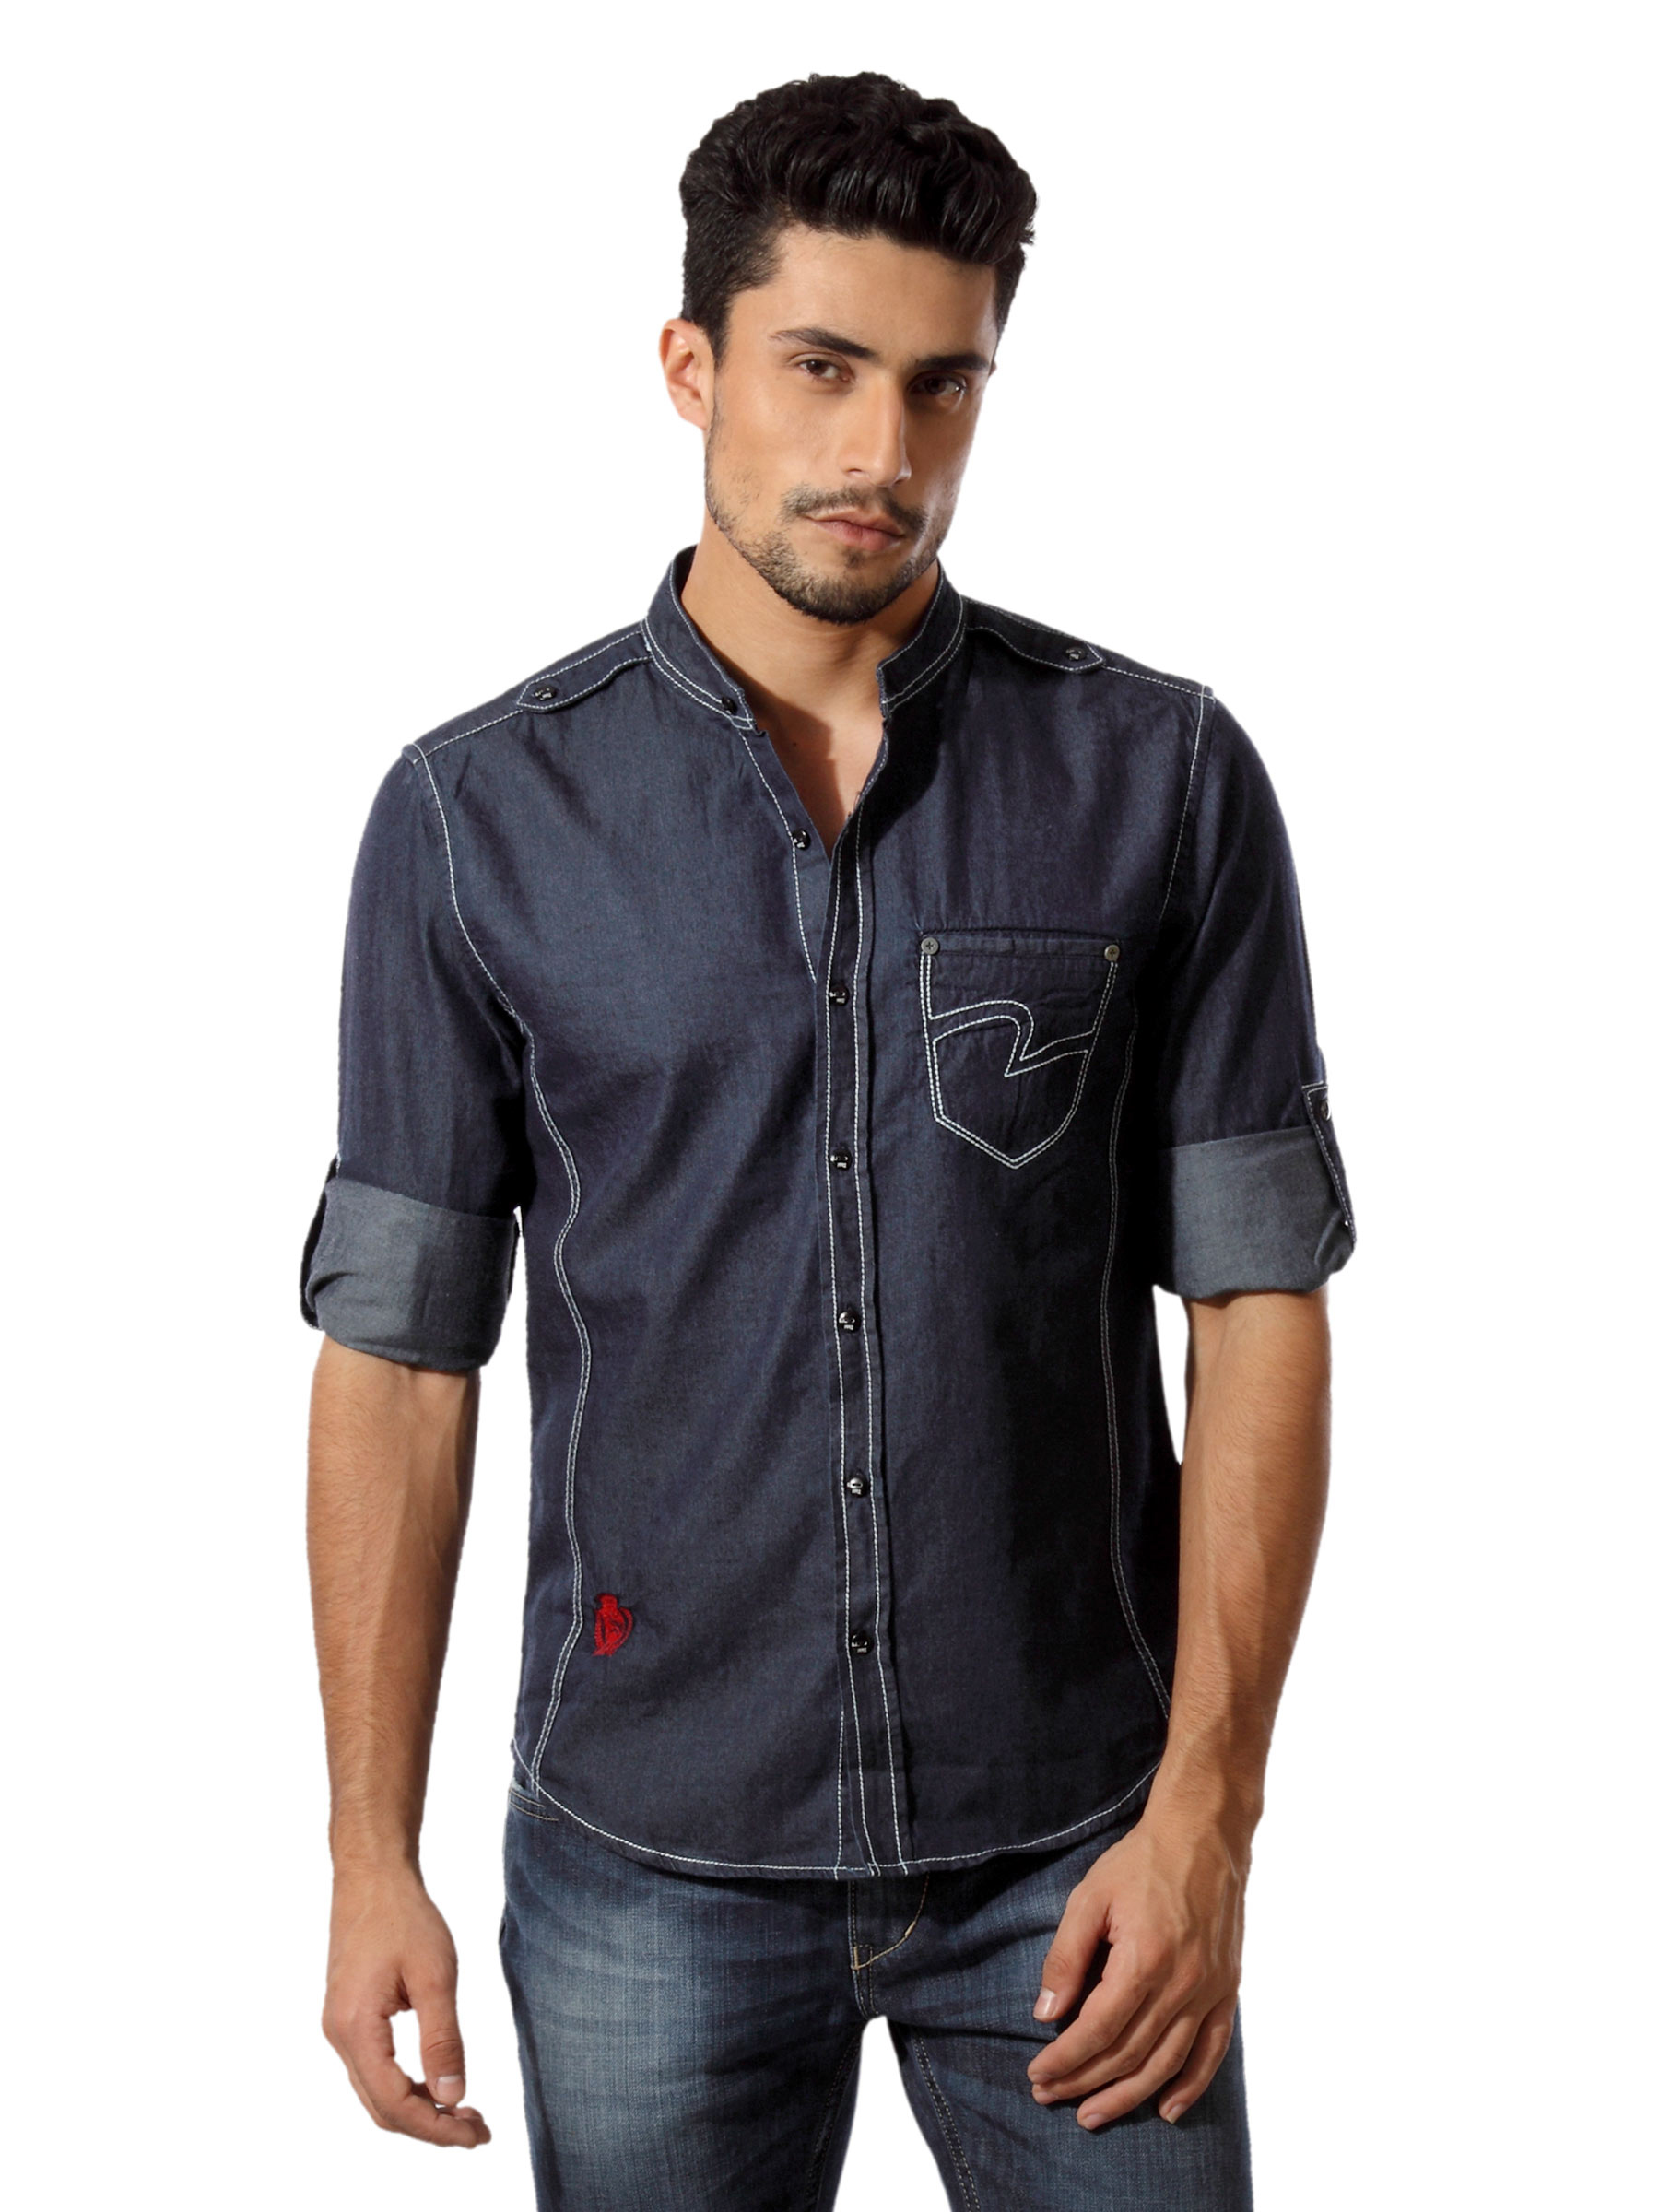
Spykar Men Passion Navy Blue Shirt
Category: Apparel / Topwear / Shirts
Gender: Men
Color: Navy Blue
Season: Summer 2012
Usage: Casual